Devils Garden (Arches National Park)

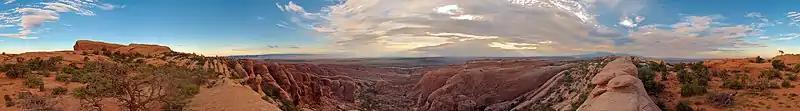
View from primitive trail

The Devils Garden trailhead and campground are located from the park's entrance station at the end of the main park road. The trail through the Devils Garden, including the primitive loop section and spurs, has a total length of . The primary trail to Landscape Arch is a graded gravel path, while the primitive loop trail, which begins and ends at Landscape Arch, is more challenging with steep, sloping surfaces and close proximity to drop-offs. Landscape Arch, with the longest span of any natural arch in North America, is reached after a outbound hike, while Tunnel Arch and Pine Tree Arch can be seen on short spur trails located along the trail to Landscape Arch. Several other arches, including Partition, Navajo, Double O, and Private Arch, as well as the Dark Angel monolith and Fin Canyon, are accessed via the primitive loop trail and its spurs. Wall Arch, before its collapse in 2008, was also located in Devils Garden just north of Landscape Arch.